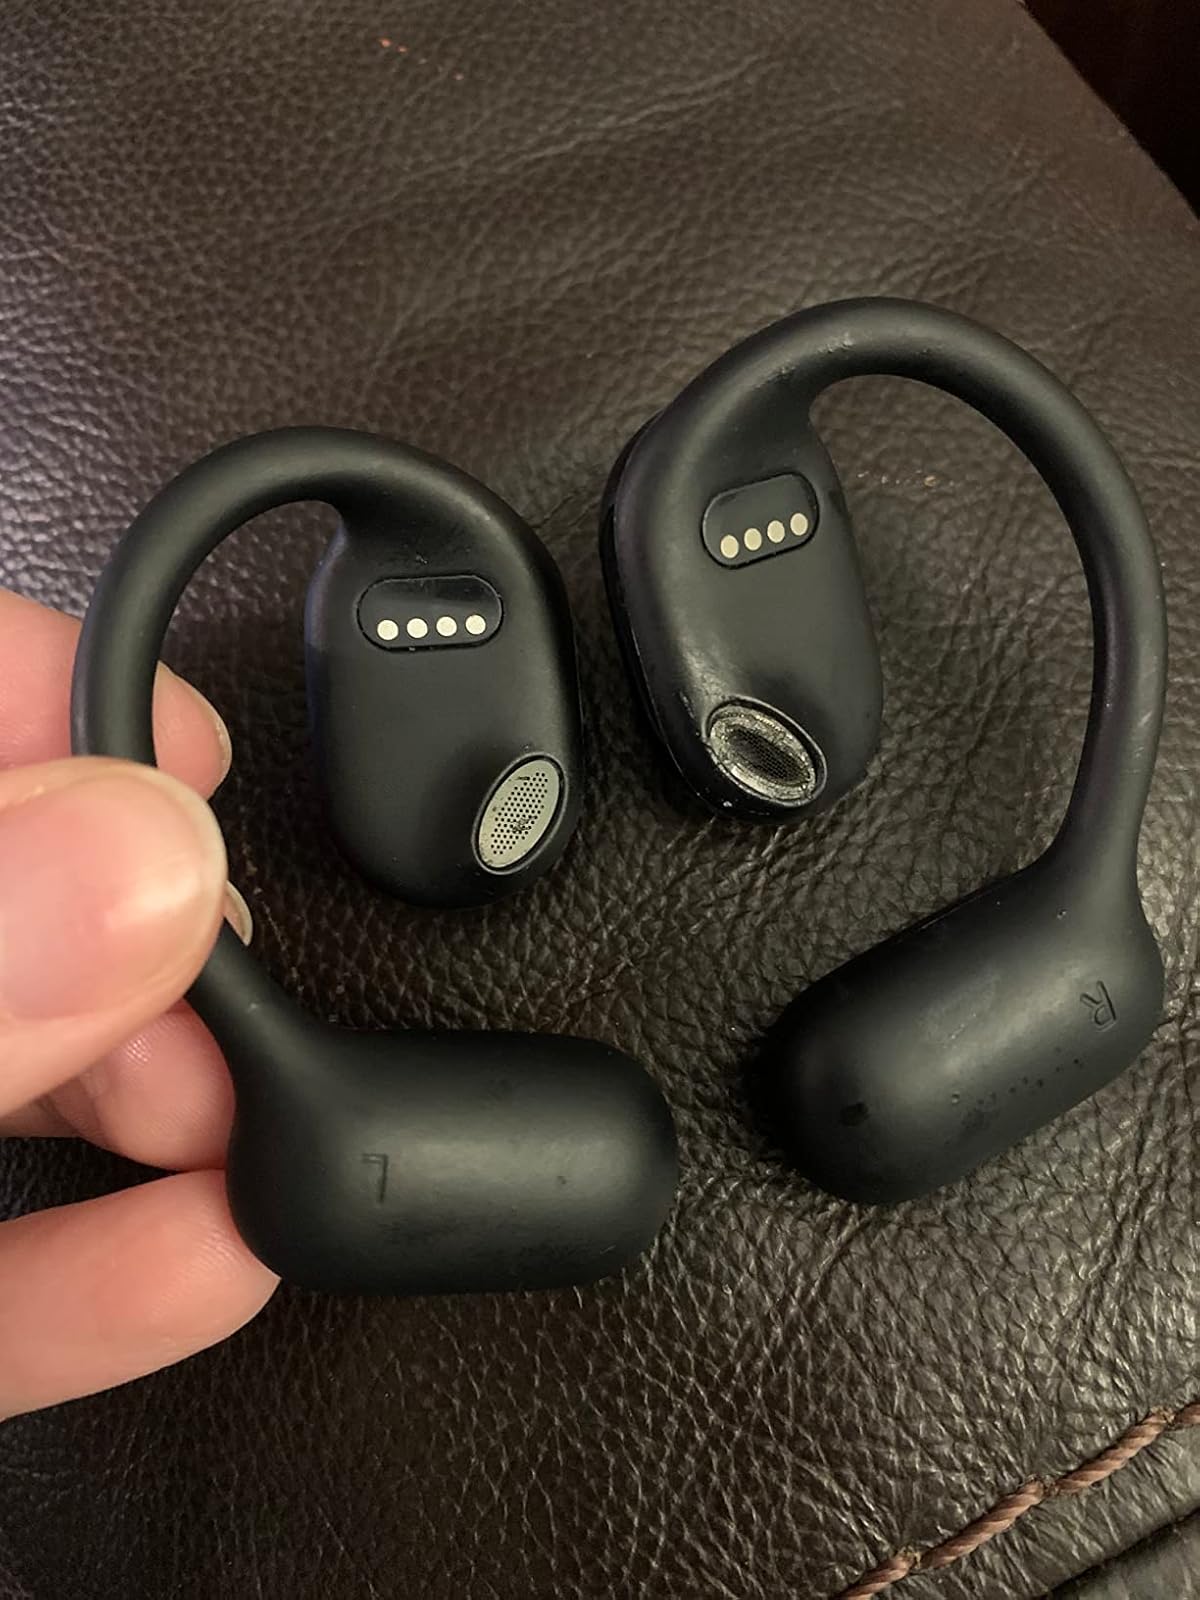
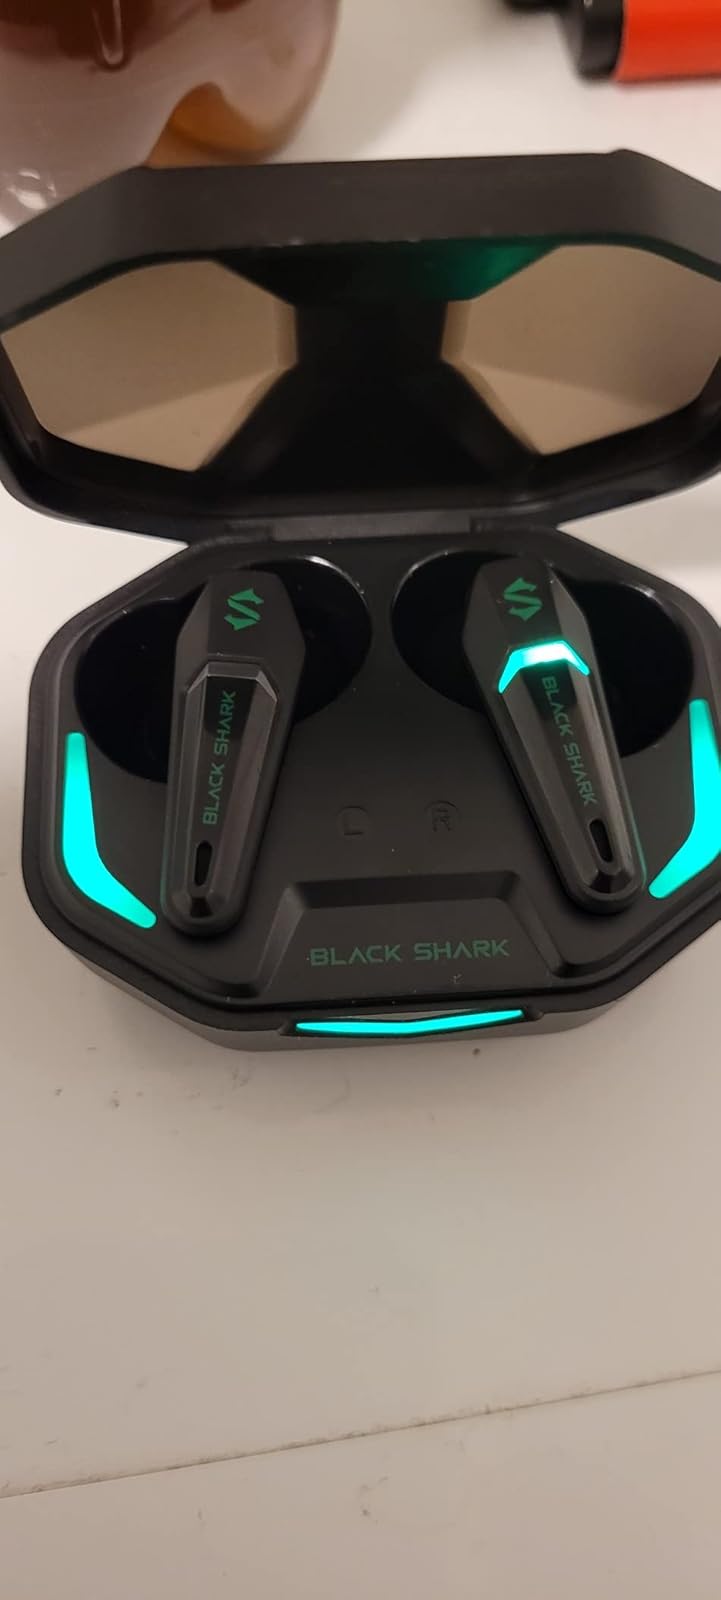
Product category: earbuds
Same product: no